The Mummy and the Humming Bird

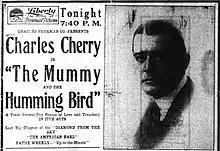
Newspaper advertisement

The Mummy and the Humming Bird is a lost 1915 American drama silent film directed by James Durkin and written by Isaac Henderson. The film stars Charles Cherry, Lillian Tucker, Arthur Hoops, William Sorelle, Claire Zobelle and Charles Coleman. The film was released on November 11, 1915, by Paramount Pictures.